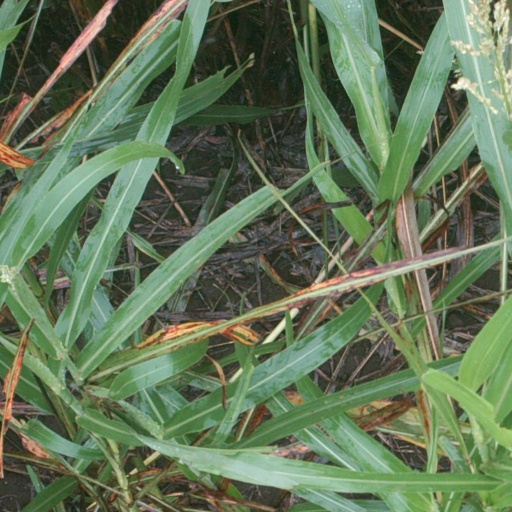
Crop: sorghum